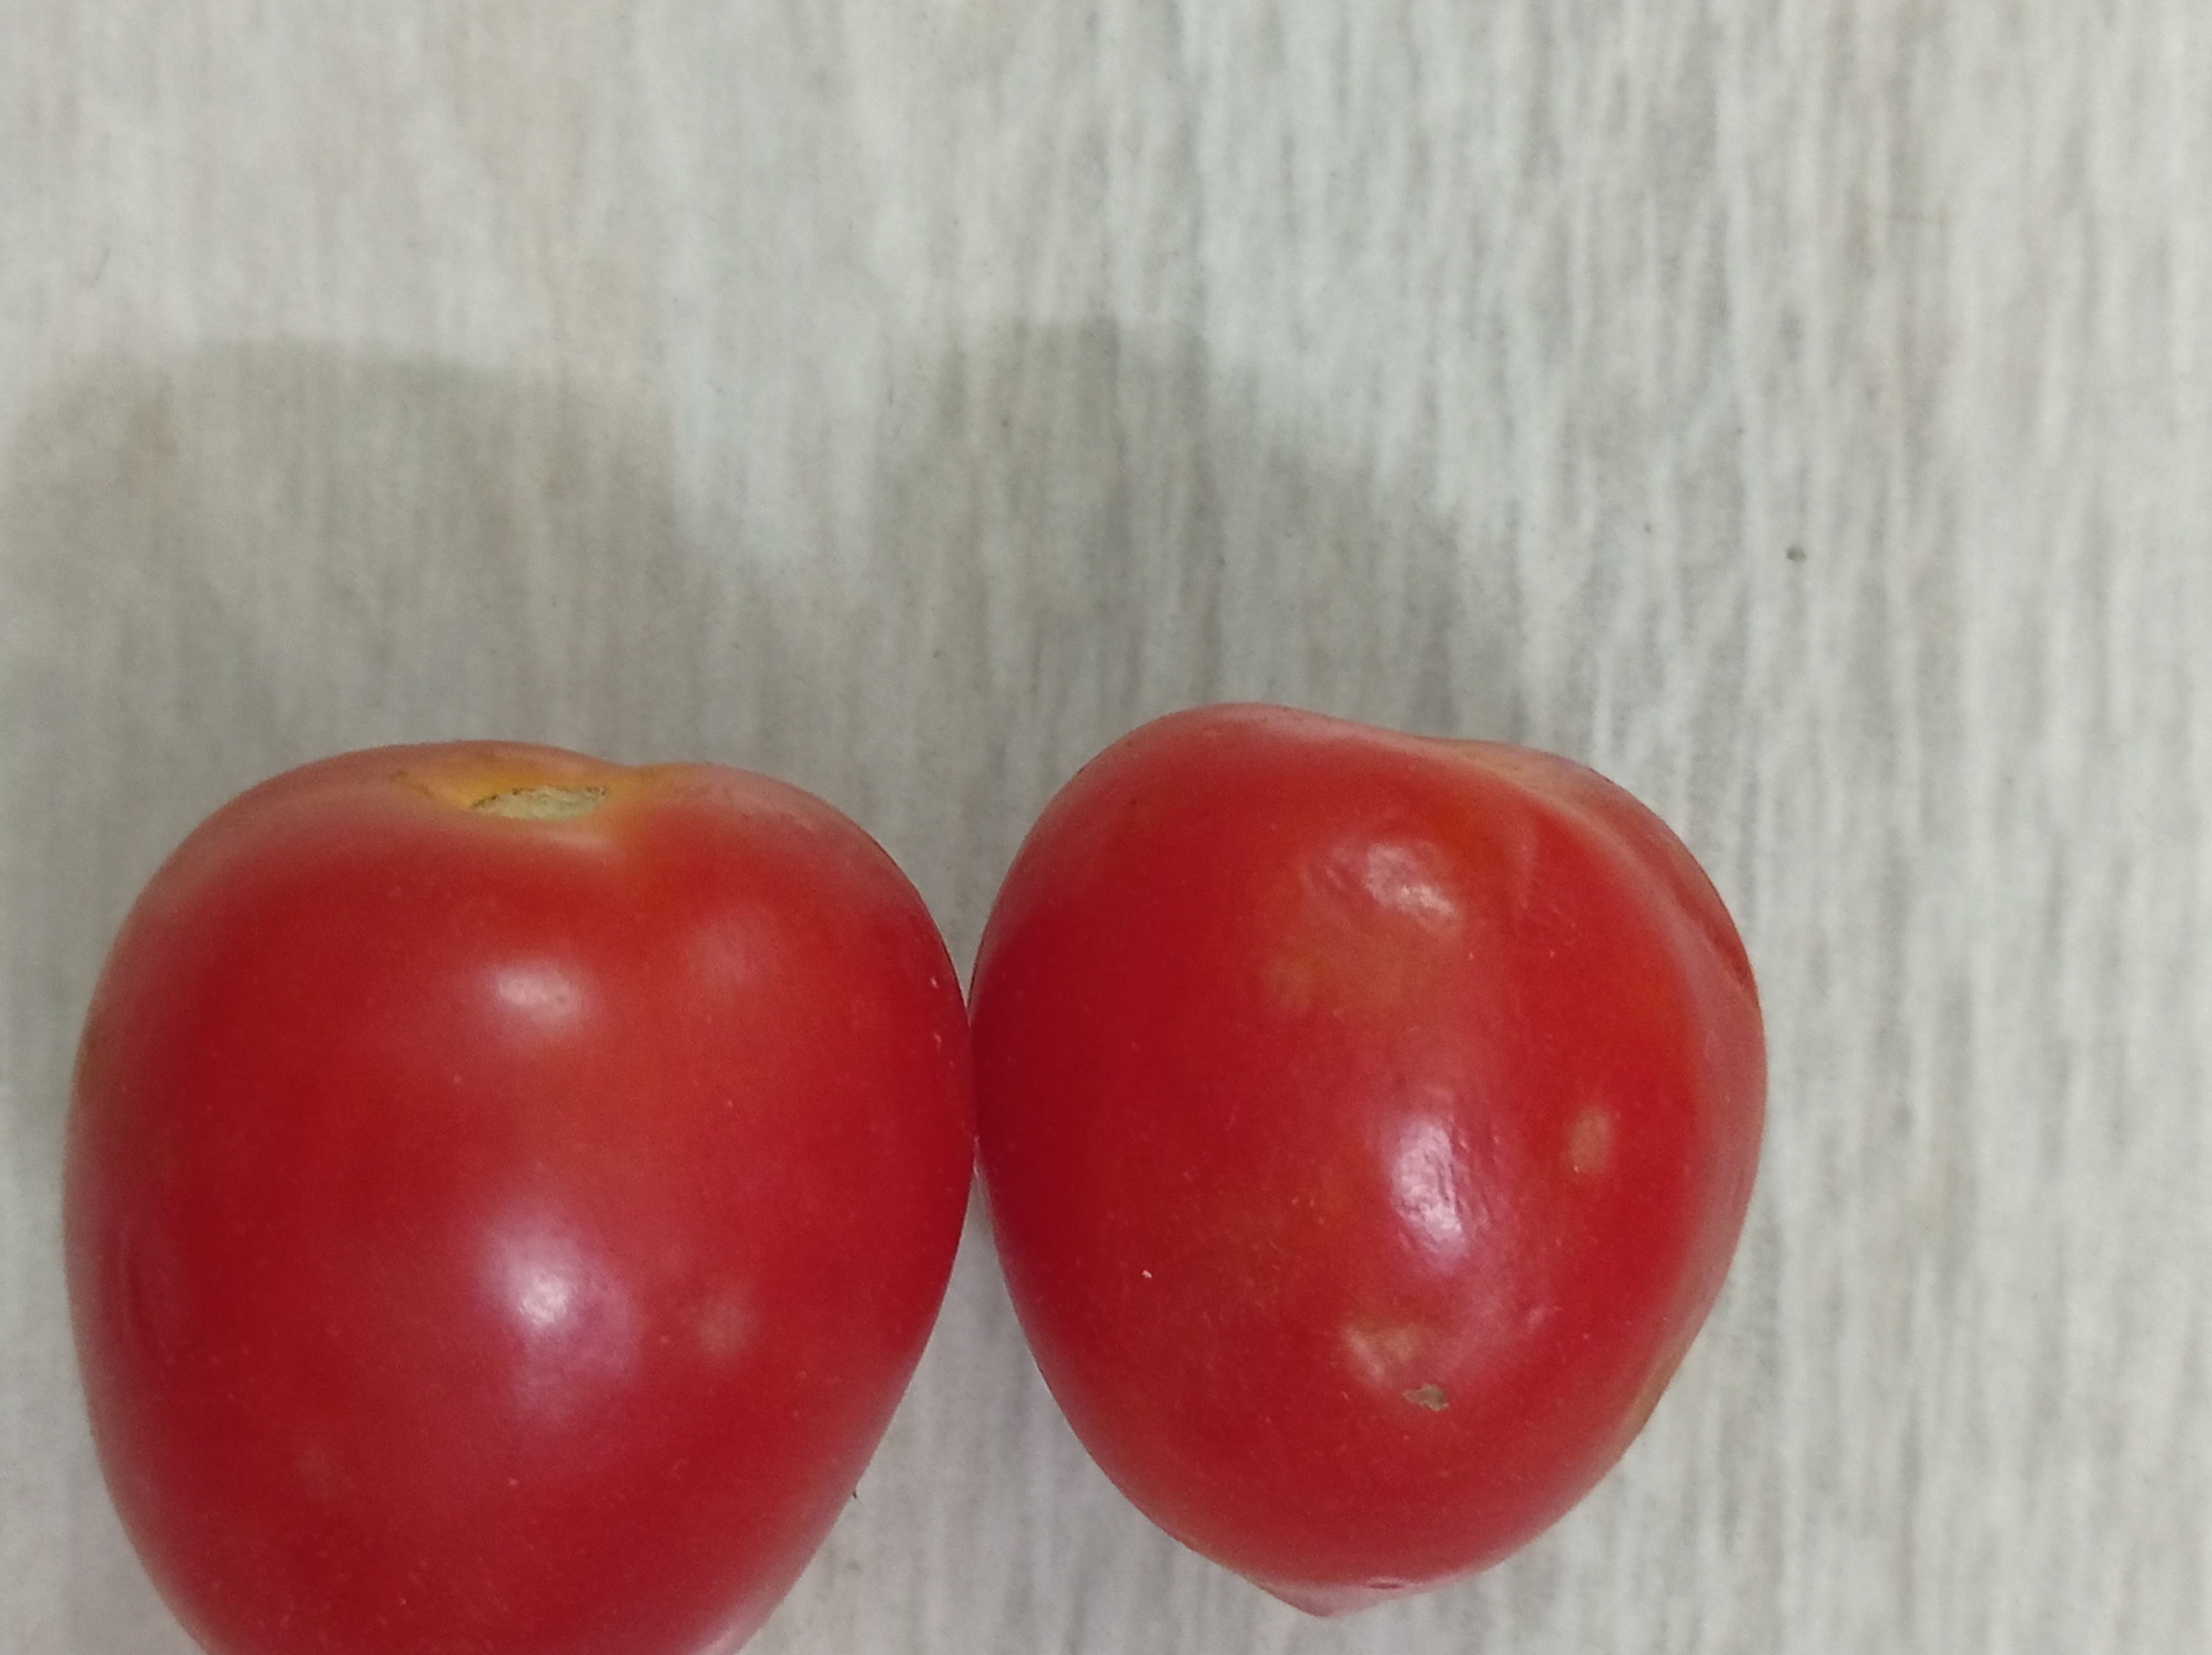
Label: Fresh